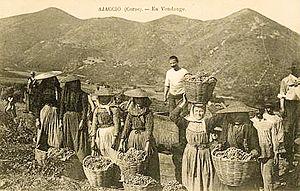
Vendanges dans le vignoble d'Ajaccio au début du XXe siècle
L’ajaccio, auparavant coteaux-d'ajaccio, est un vin d'appellation d'origine contrôlée produit autour d'Ajaccio, dans le département de la Corse-du-Sud.